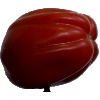
Label: Tomato Heart 1